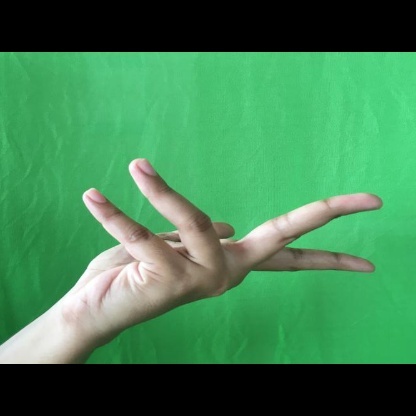
Mudra: Alapadmam